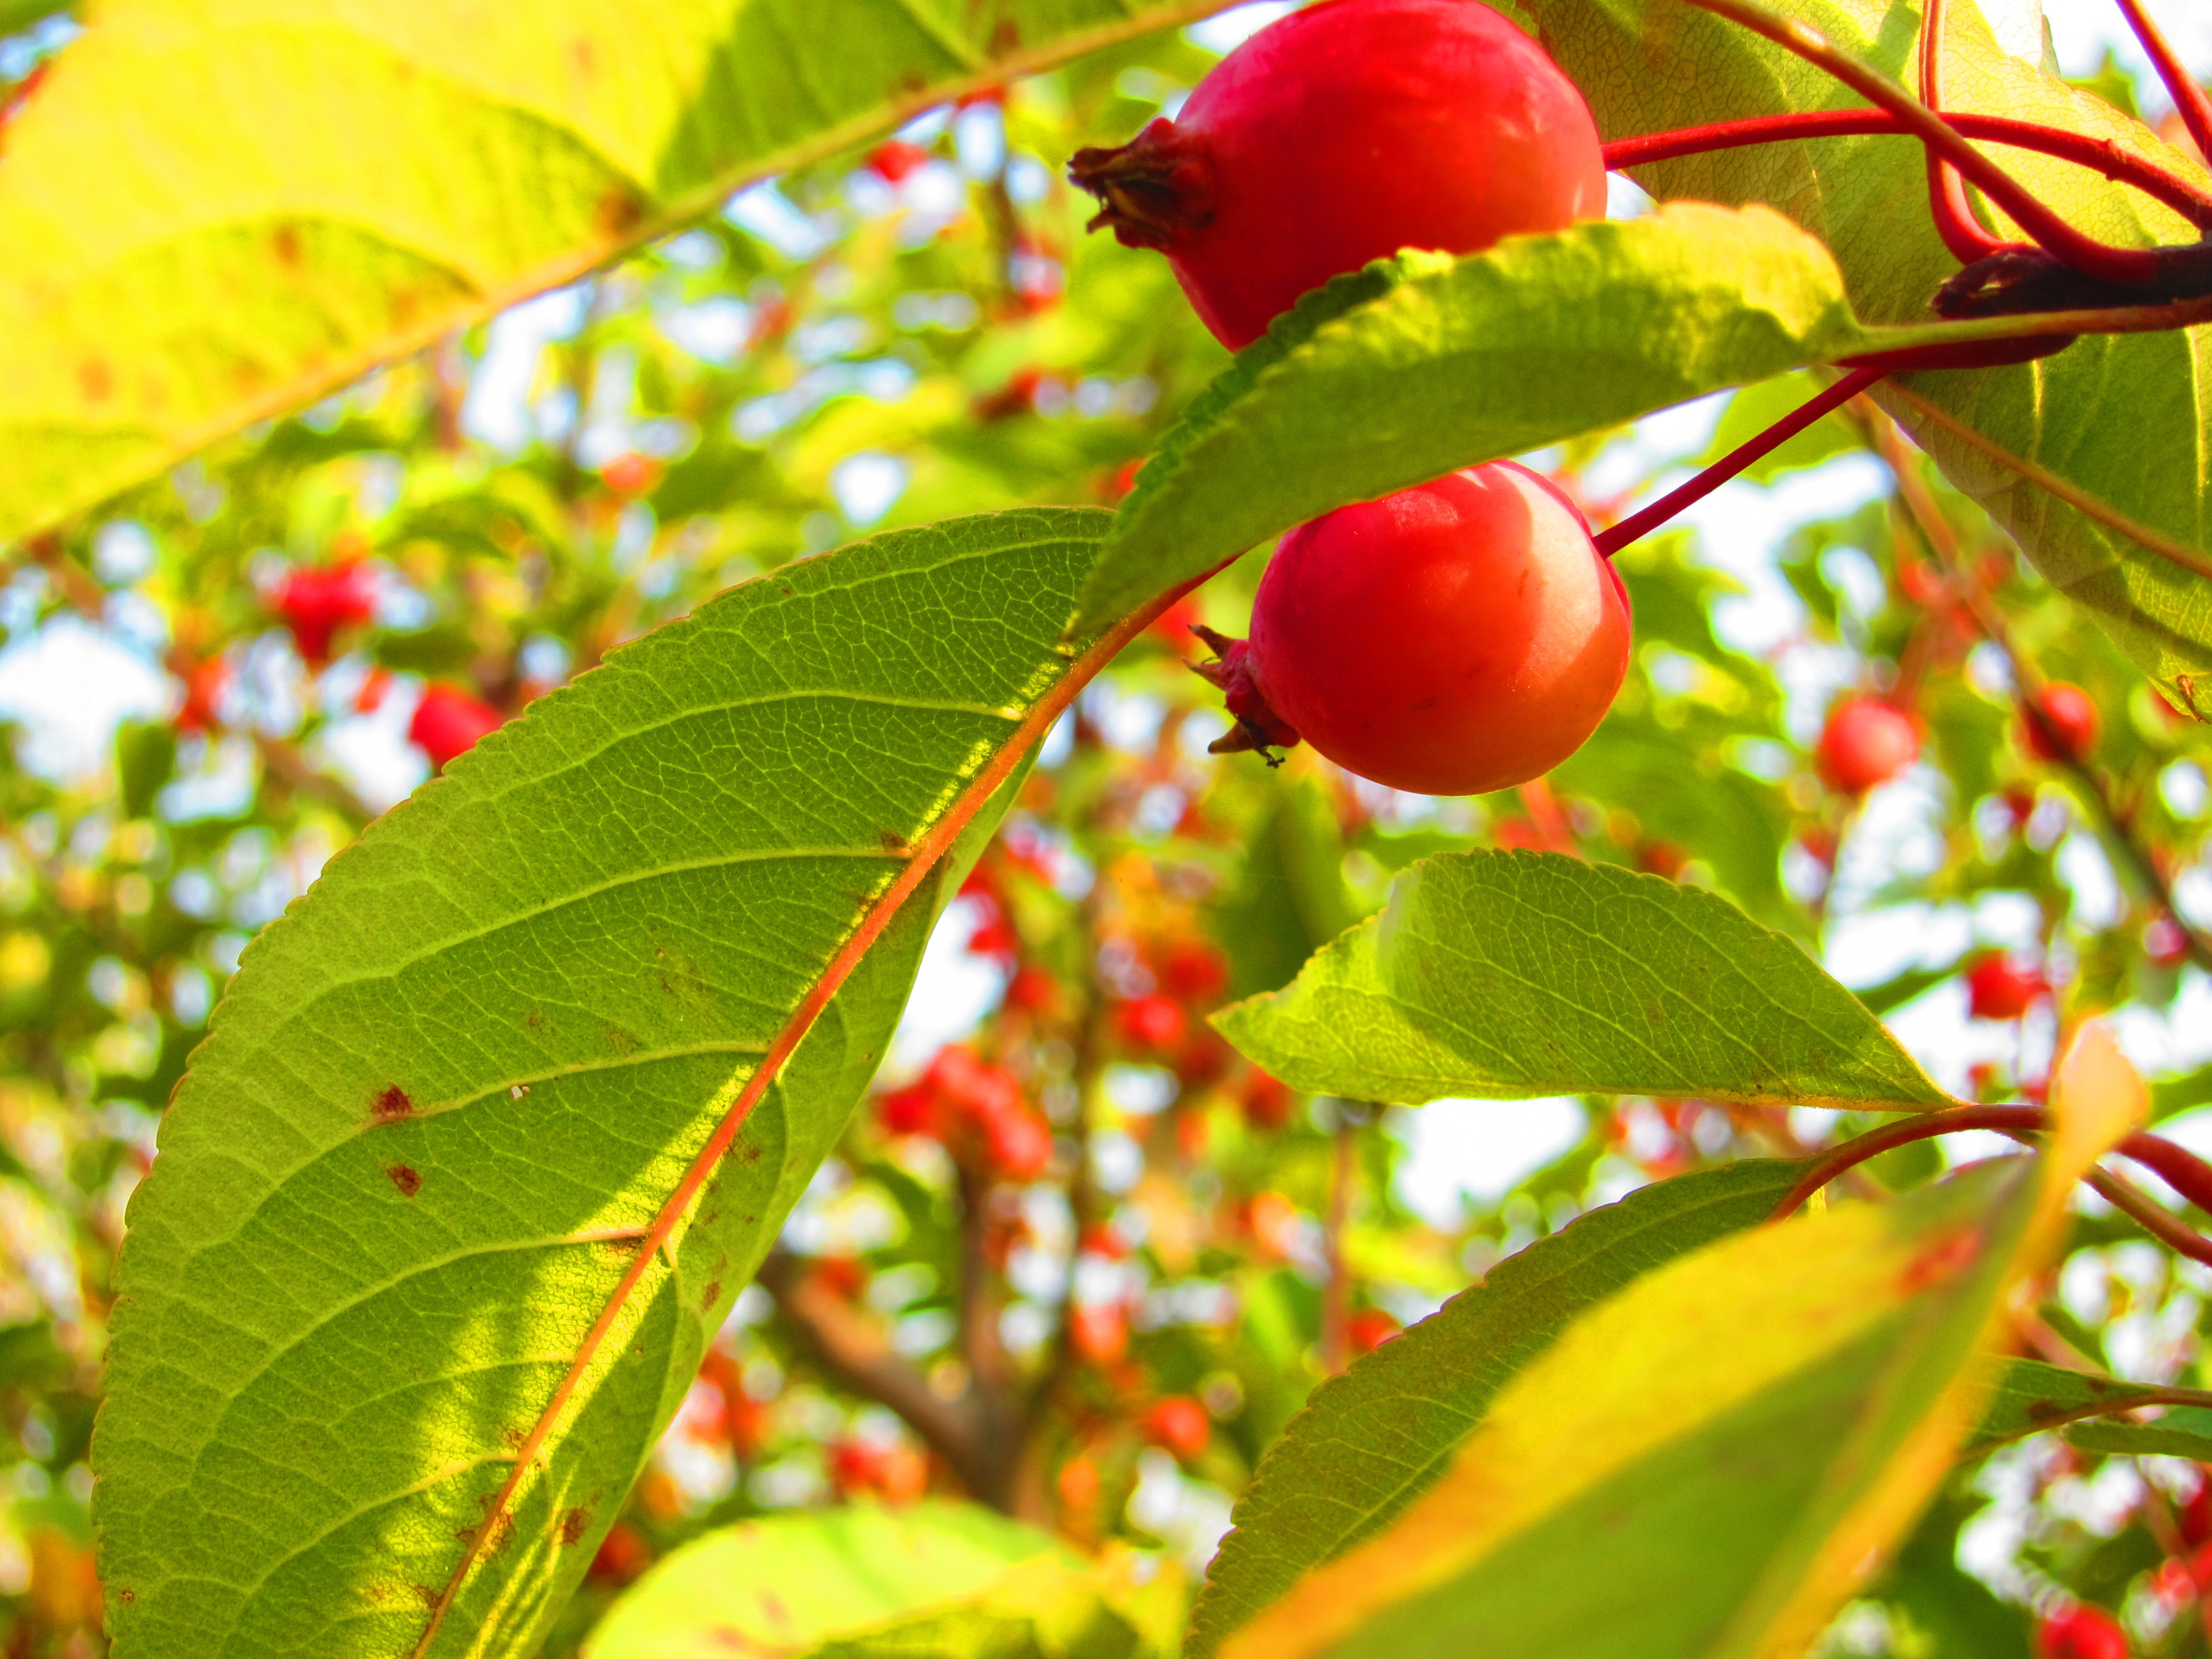
tree, branch, plant, fruit, morning, leaf, flower, food, green, produce, evergreen, autumn, botany, flora, shrub, the scenery, flowering plant, rose family, land plant